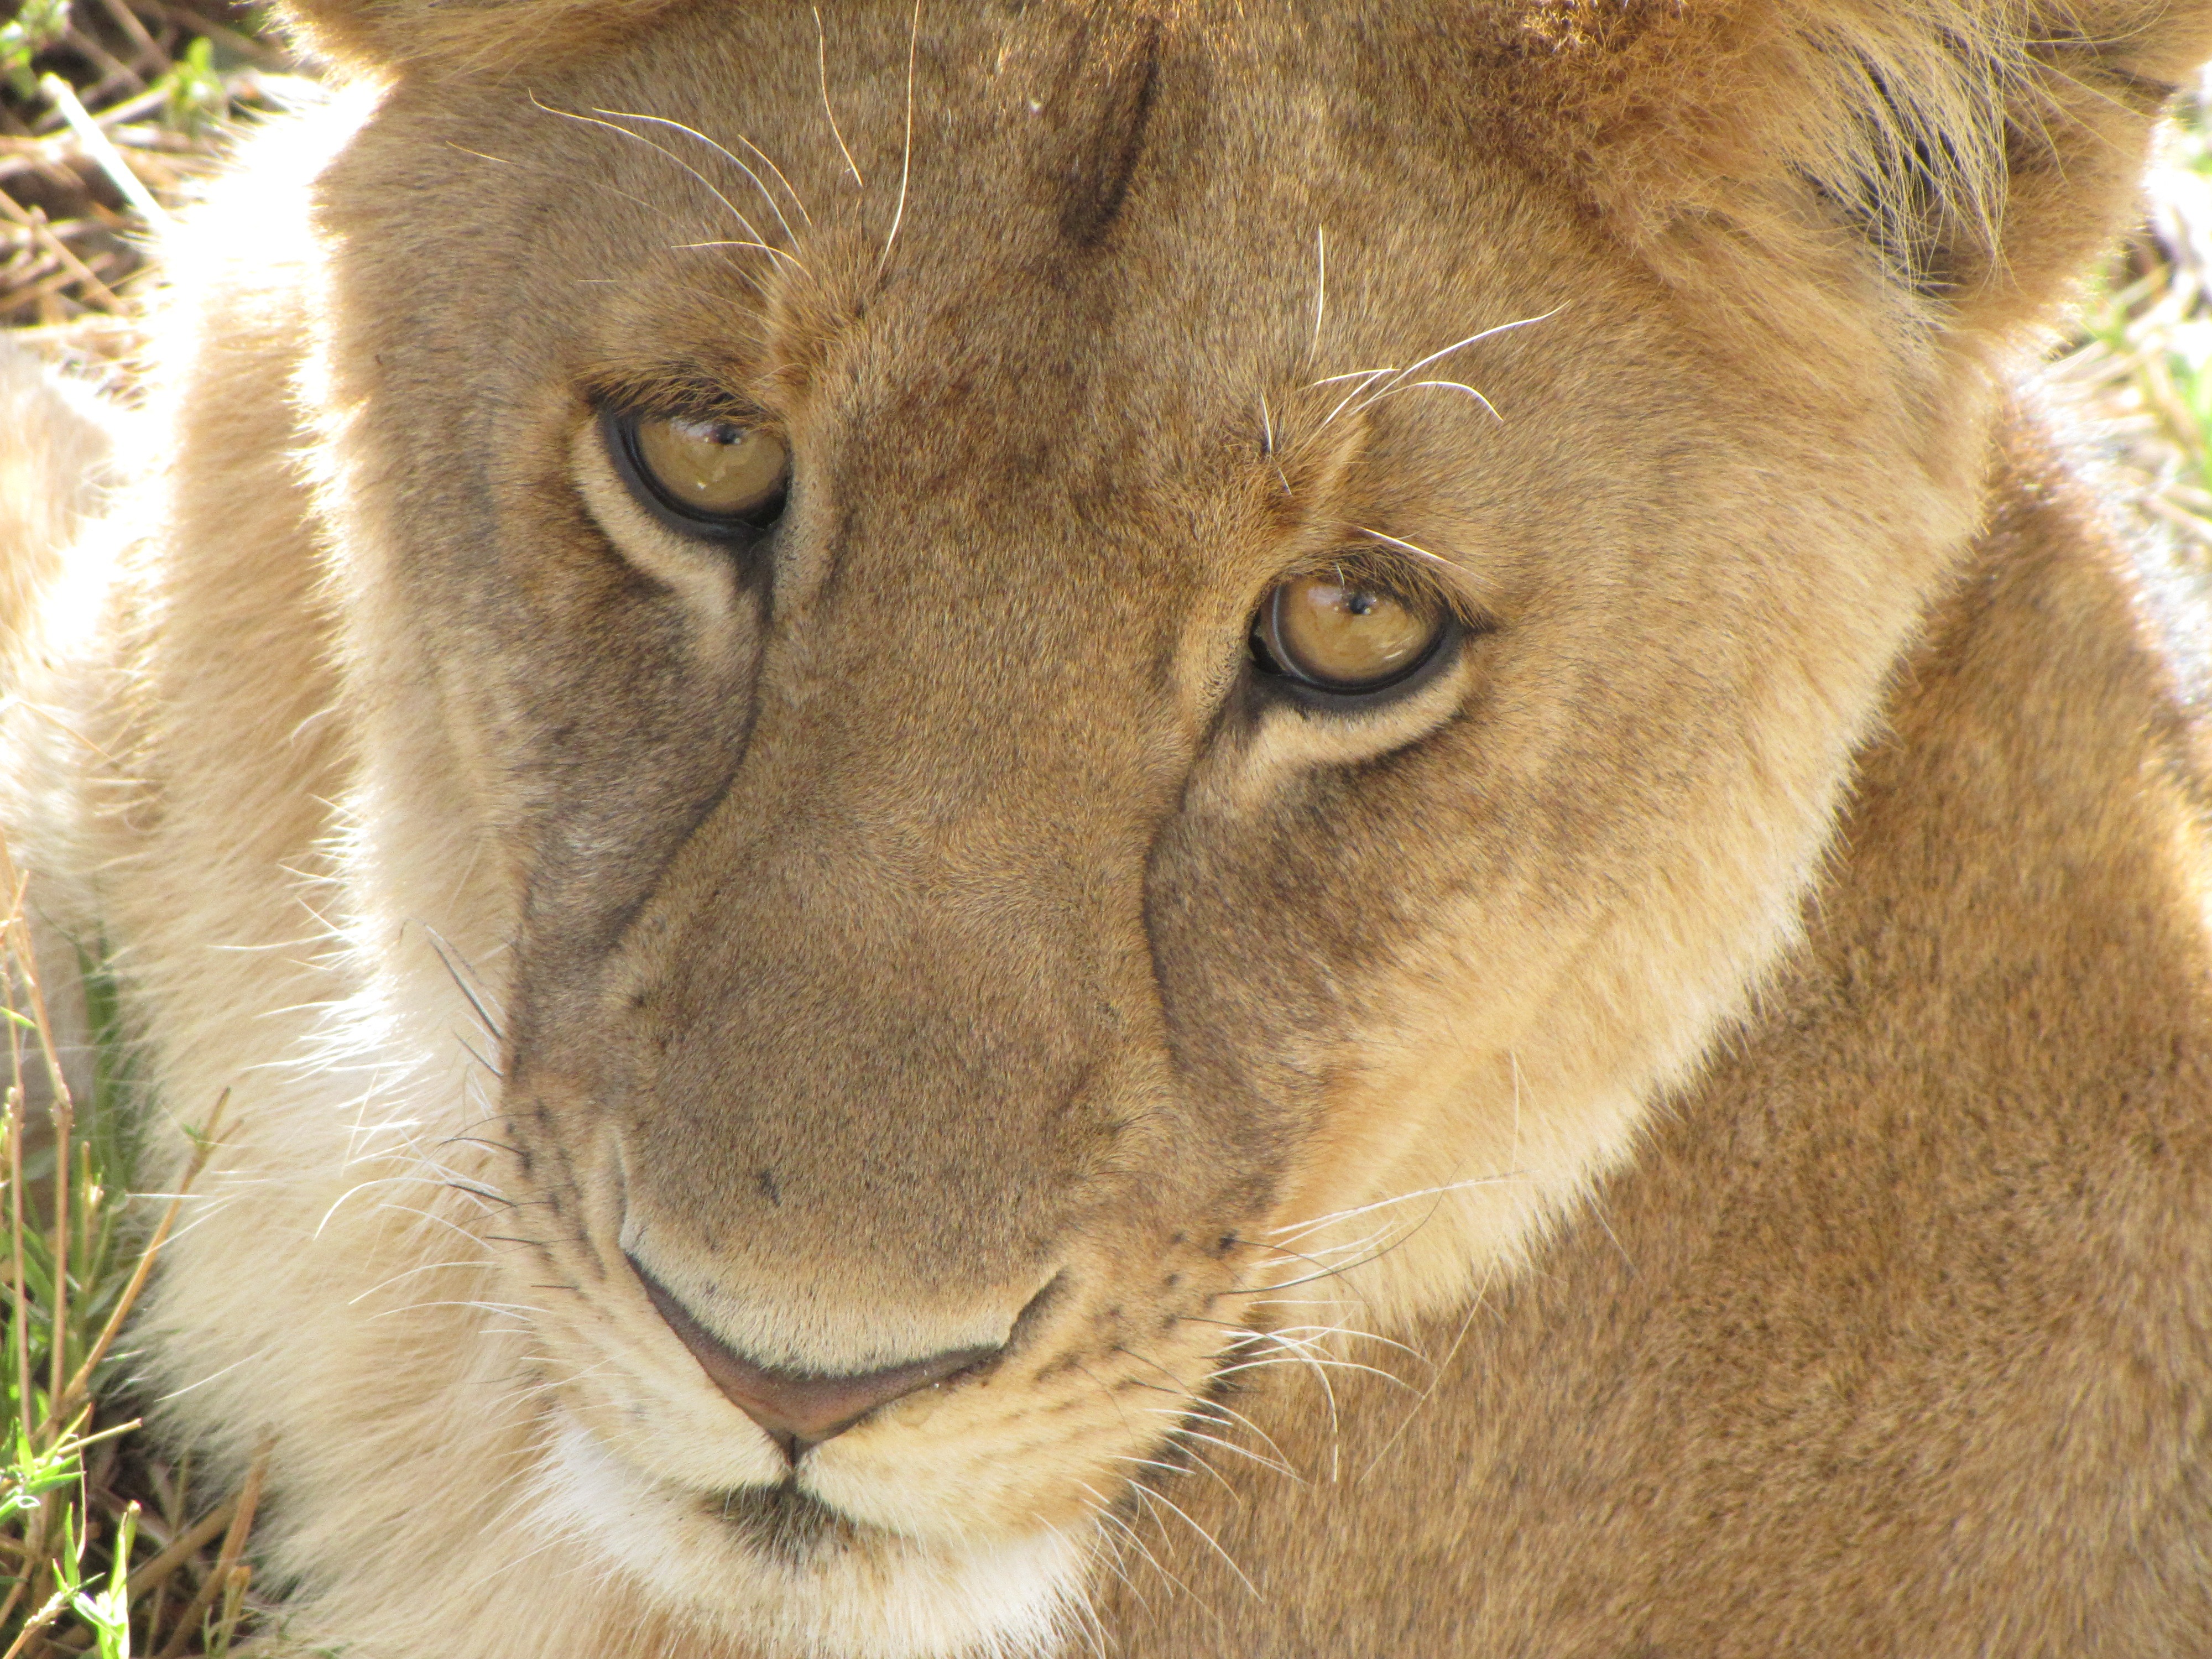
wildlife, zoo, mammal, mane, fauna, savanna, lion, close up, whiskers, snout, vertebrate, tanzania, safari, puma, big cats, cat like mammal, masai lion